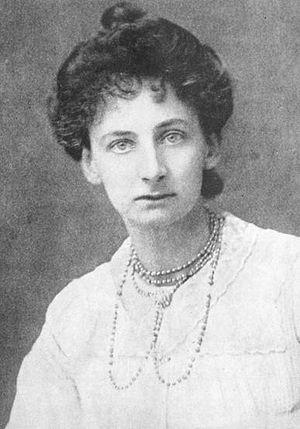
Lady Constance Georgina Bulwer-Lytton est une écrivain britannique, suffragette et militante des réformes carcérales, du droit de vote des femmes et de la contraception. Elle utilisa le pseudonyme de Jane Warton.
La Hunger Strike Medal est une médaille en argent décernée par la Women's Social and Political Union aux suffragettes qui ont mené une grève de la faim en prison, pour exiger la reconnaissance de leur statut de prisonnières politiques alors qu'elles purgeaient des peines liées à leurs activités en faveur du droit de vote des femmes. Un certain nombre de ces prisonnières ont été nourries de force.